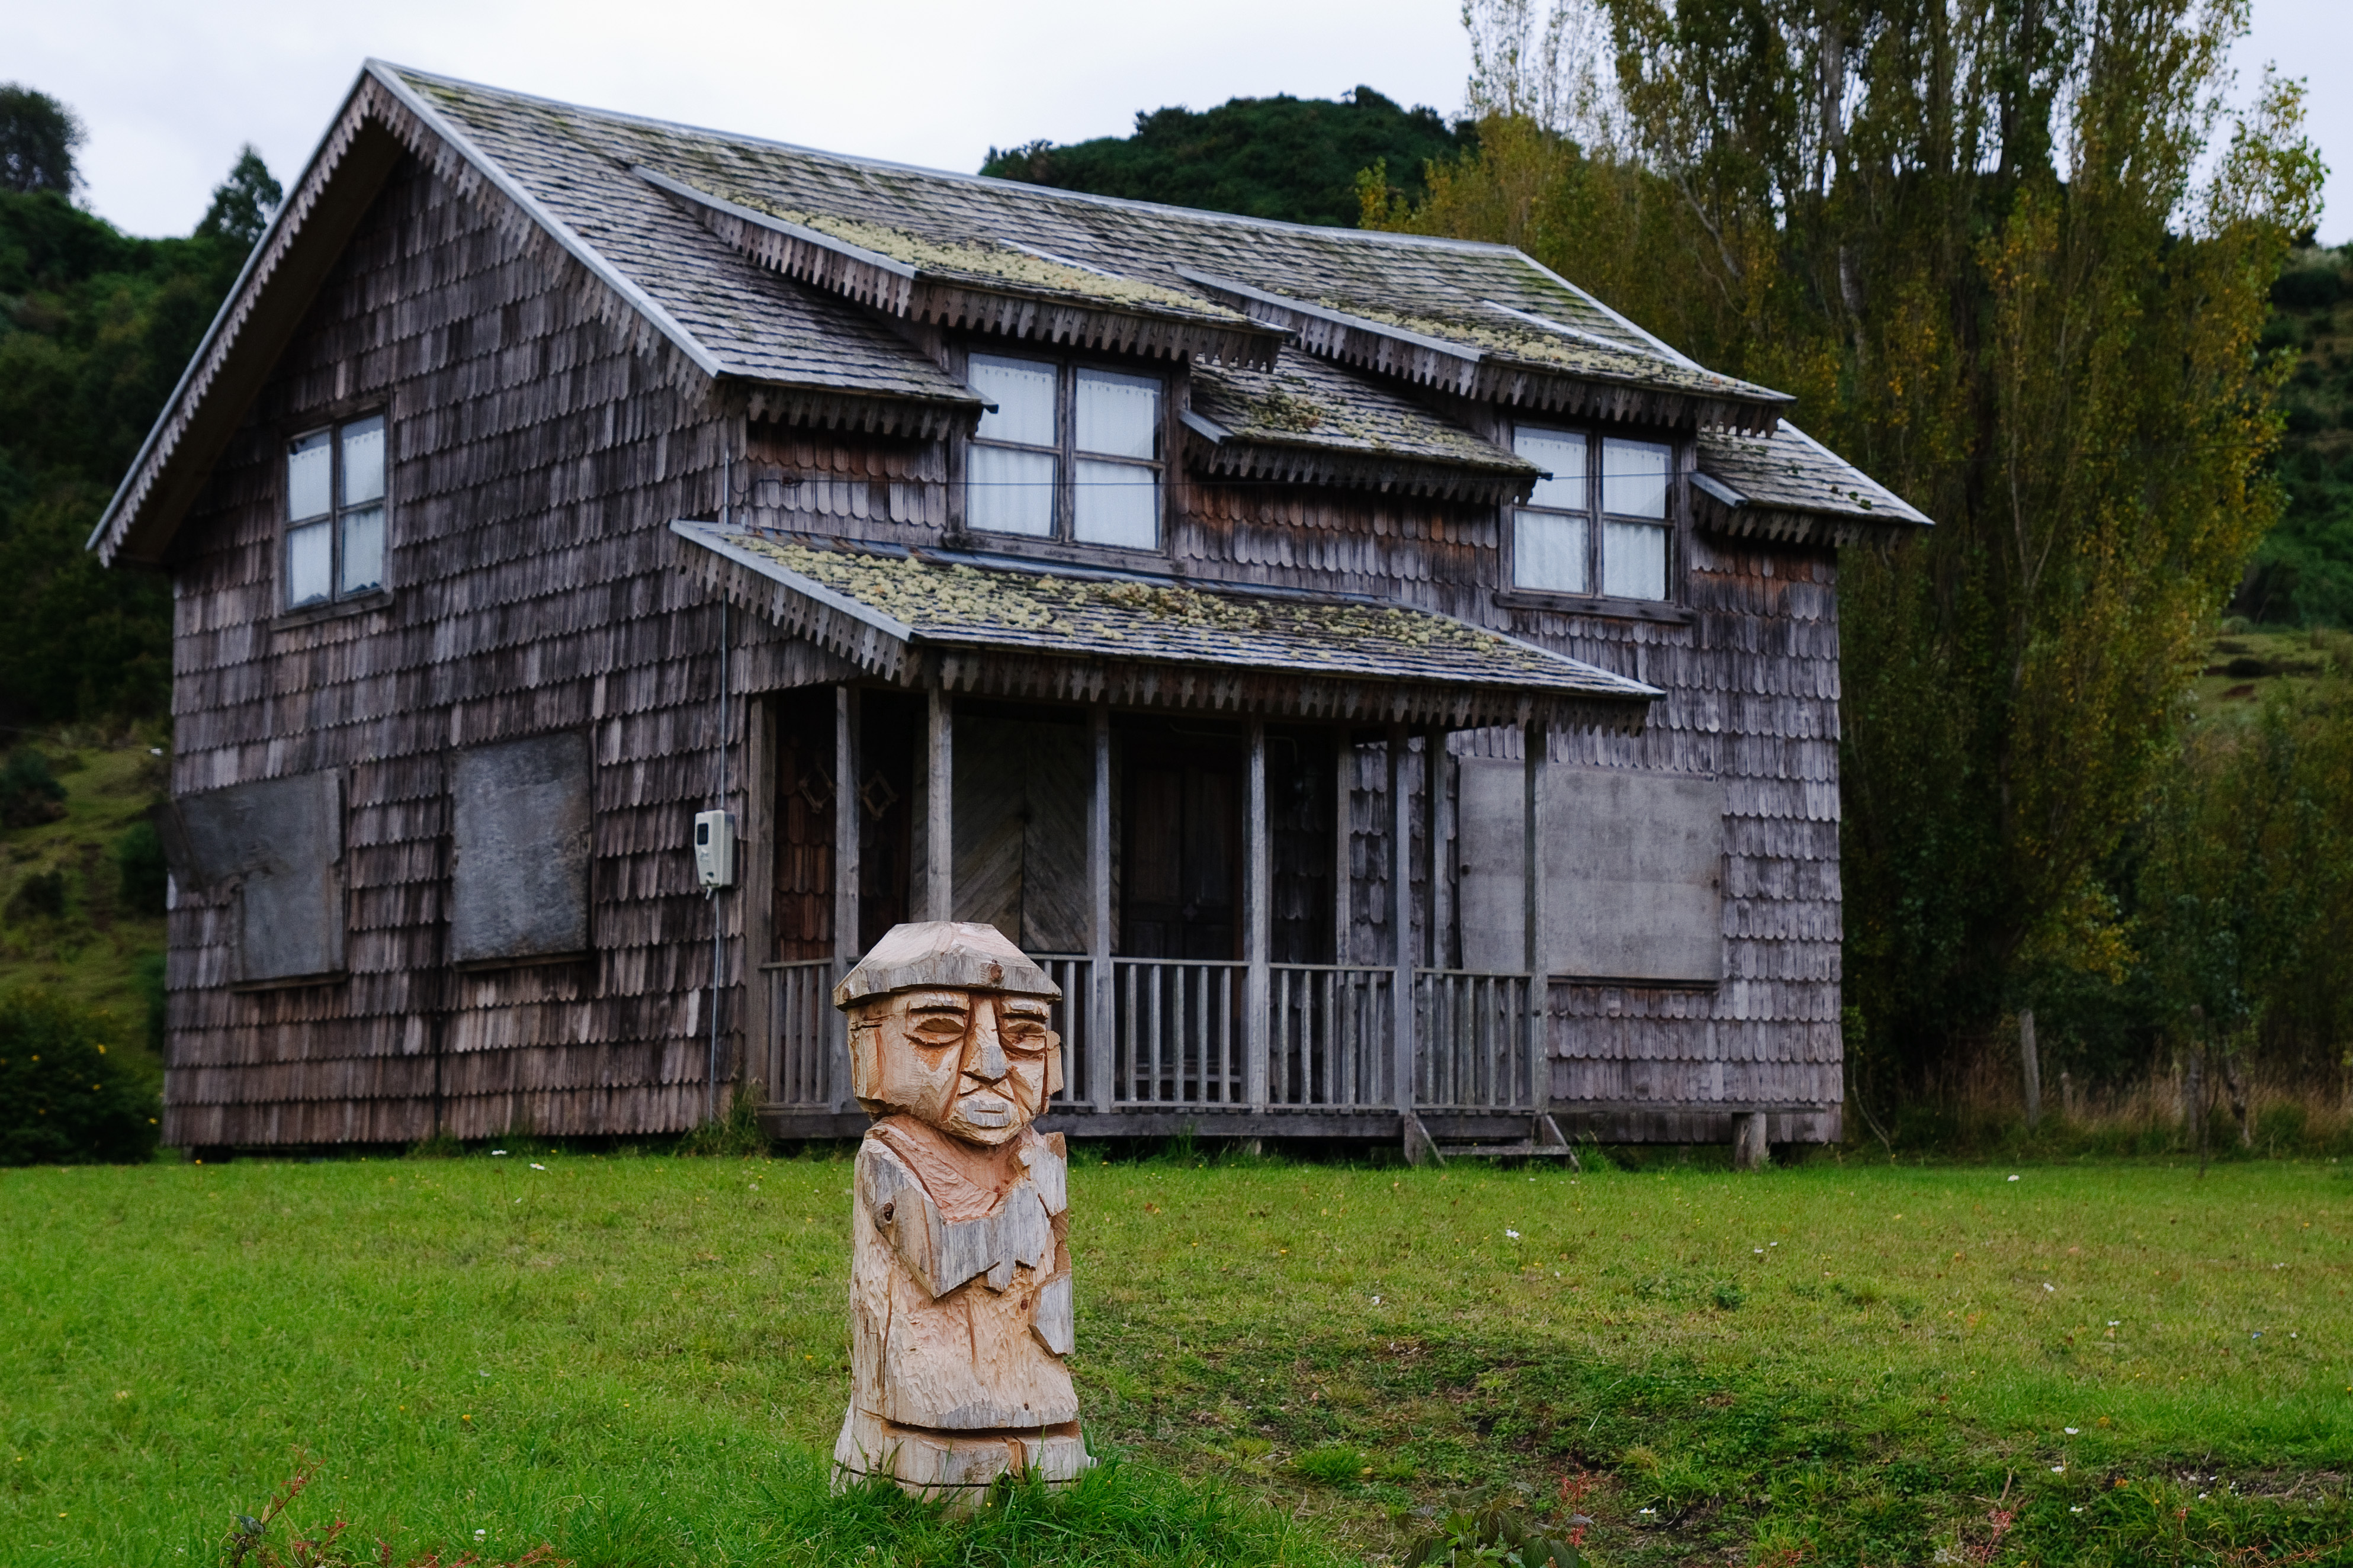
farm, house, building, barn, home, hut, shack, cottage, backyard, nikon, chile, farmhouse, estate, log cabin, d300, chiloe, rural area, outdoor structure